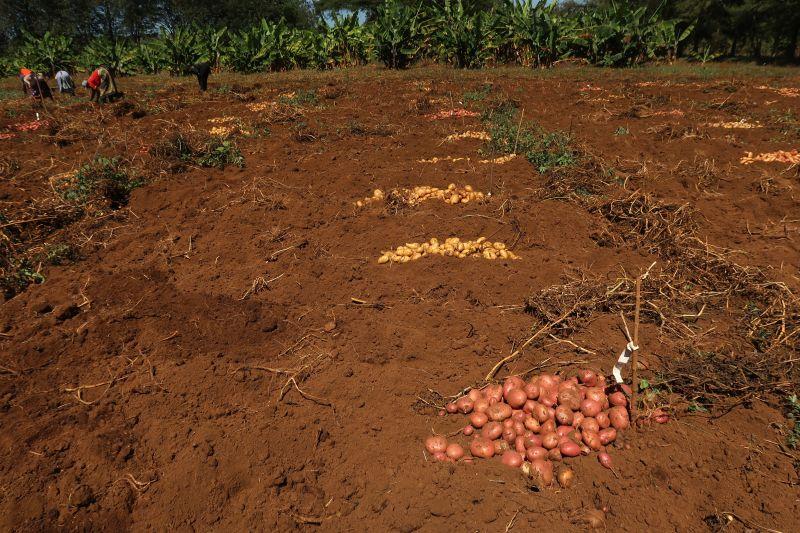
Wafanyakazi wakivuna viazi na kuvikusanya katika makundi shambani, mavuno hayo yanaonekana kuwa na rangi tofauti kuashiria matumizi ya mbegu mbalimbali katika eneo hilo.